Naval Security Team

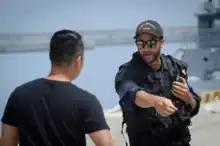
A naval reservist from directing another NST member during workup training prior to deploying to Busan, South Korea, in 2017

The NST first deployed in 2017, supporting the crew of during their port visit to Busan, South Korea. While in Busan, the NST provided on-water security for "Winnipeg" with two Defender-class patrol boats and shore-based sentries working alongside Republic of Korea Navy personnel.